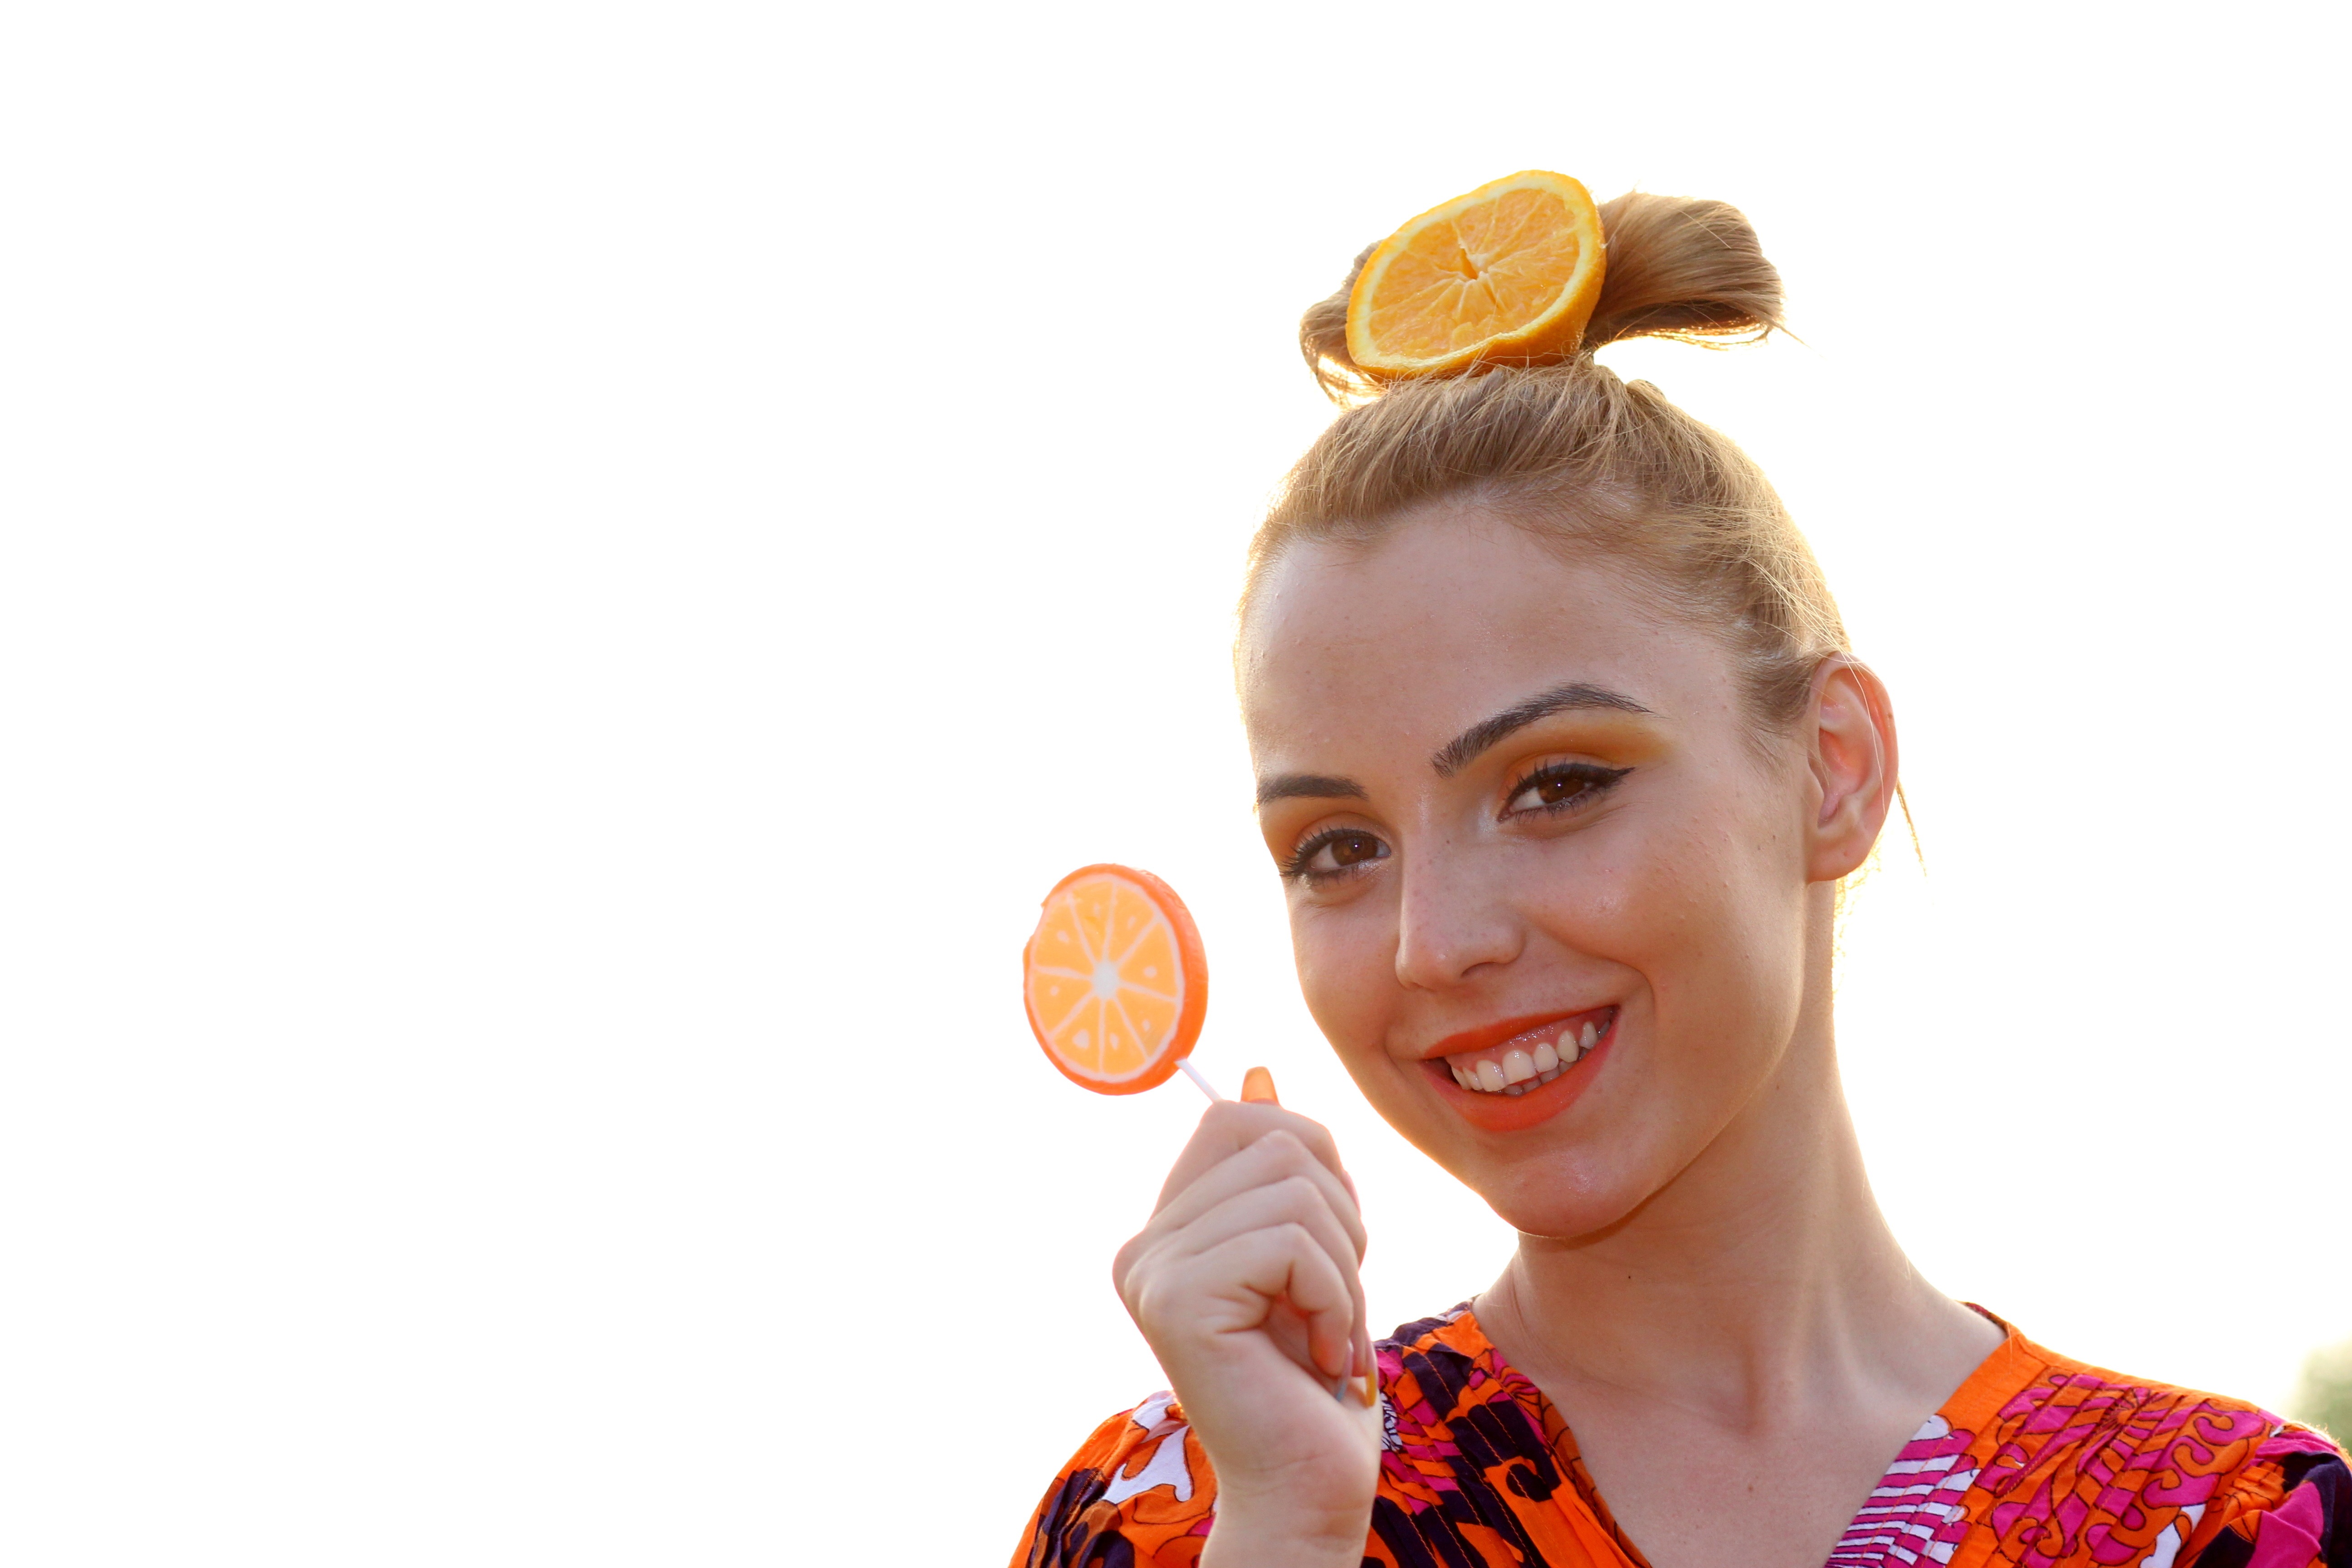
hand, girl, orange, finger, food, tropical, blonde, hairstyle, eating, nose, candy bar, sense